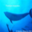
Label: dolphin